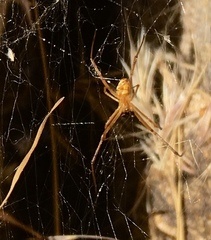
Species: Lactrodectus_hesperus